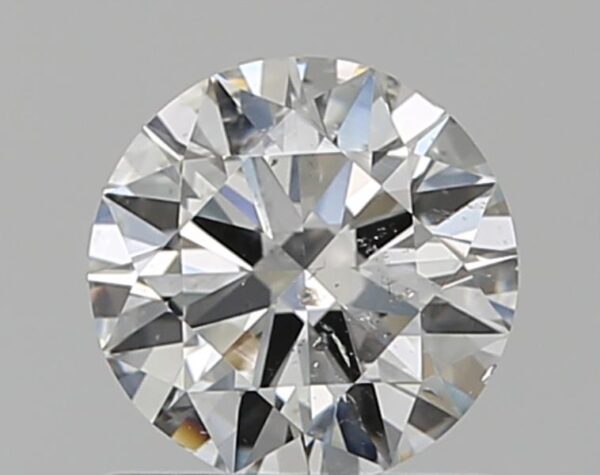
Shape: round
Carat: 0.7
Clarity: SI2
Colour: G
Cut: EX
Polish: EX
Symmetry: VG
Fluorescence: N
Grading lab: GIA
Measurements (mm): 5.69 x 5.76 x 3.45